Northern soul

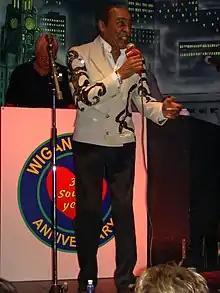
Tommy Hunt appearing at a Wigan Casino reunion event in 2002

Wigan Casino began its weekly soul all-nighters in September 1973. Wigan Casino had a much larger capacity than many competing venues and ran its events from 2am until 8am. There was a regular roster of DJs, including Russ Winstanley, Kev Roberts and Richard Searling. By 1976, the club had a membership of 100,000 people, and in 1978, it was voted the world's number-one discotheque by "Billboard". This was during the heyday of the Studio 54 nightclub in New York City. By the late 1970s, the club had its own spin-off record label, Casino Classics.